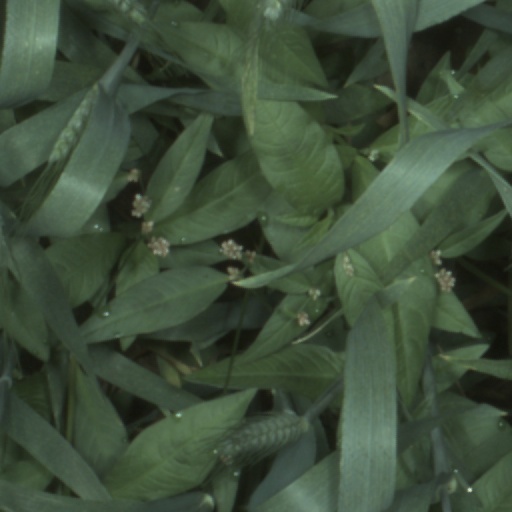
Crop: wheat